Yechiam Weitz

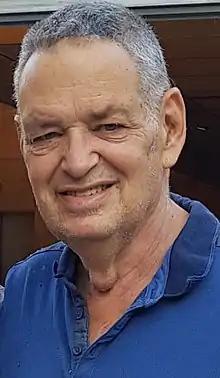
Prof. Yechiam Weitz

Yechiam Weitz is the grandson of Yosef Weitz, director of the Land and Afforestation Department of the Jewish National Fund, whose son Yechiam was killed in a Palmach operation in 1946.